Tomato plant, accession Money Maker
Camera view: bottom (45 deg); turntable rotation: 180 degrees
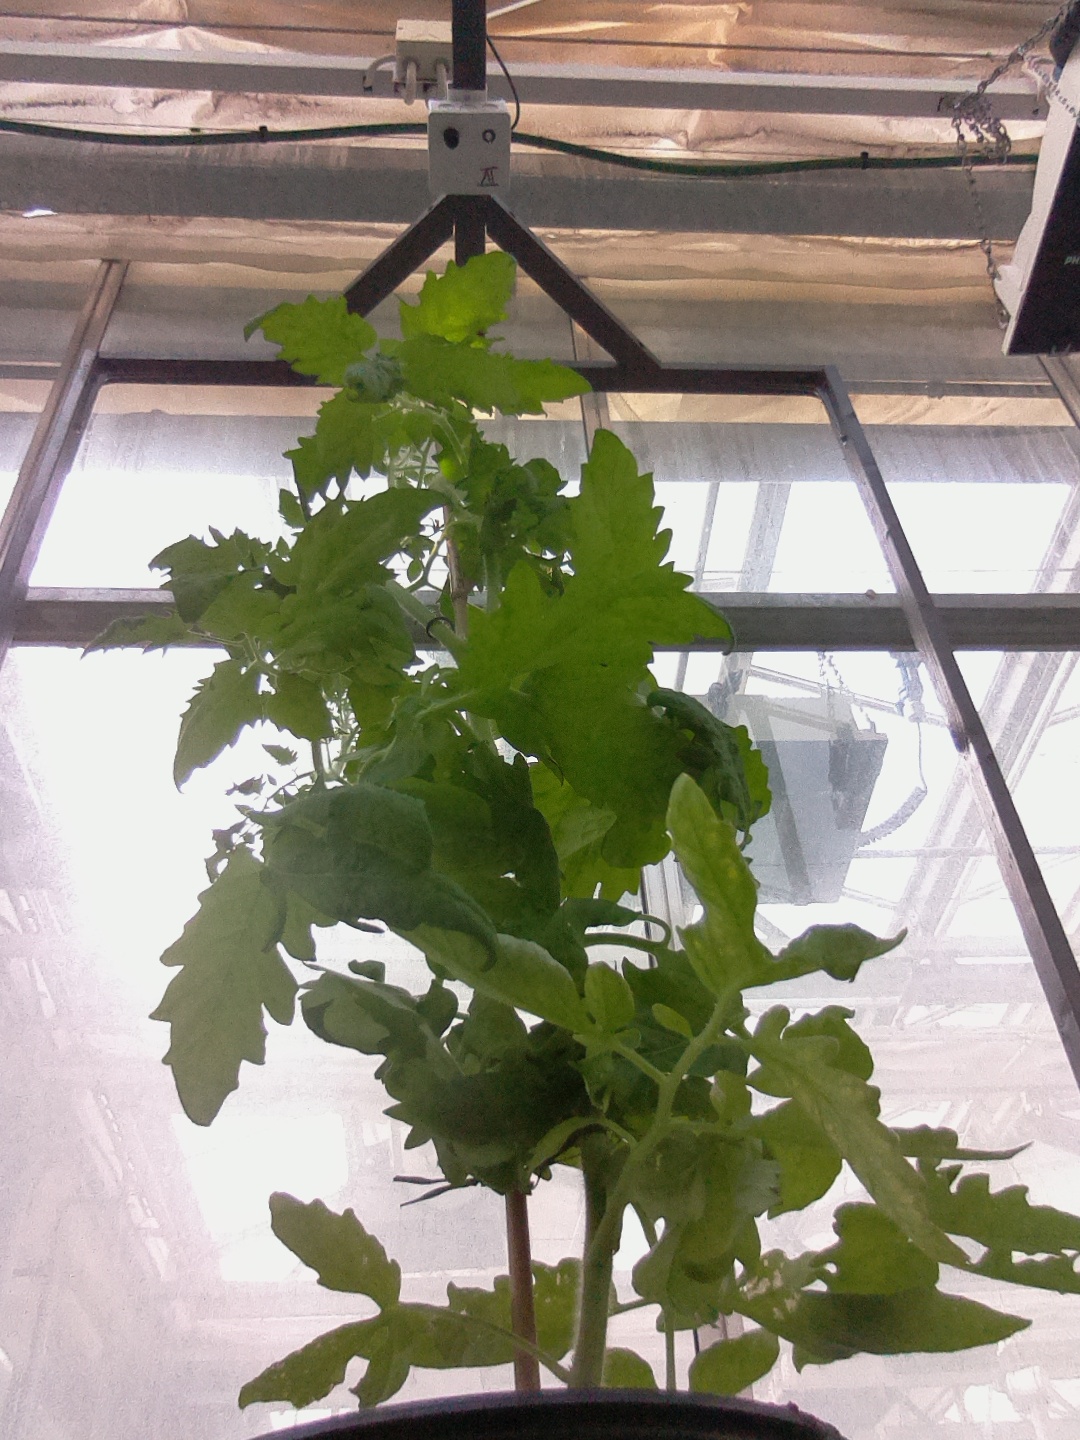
BBCH growth stage 65: Full flowering, 50%-60% of flowers open, first petals falling